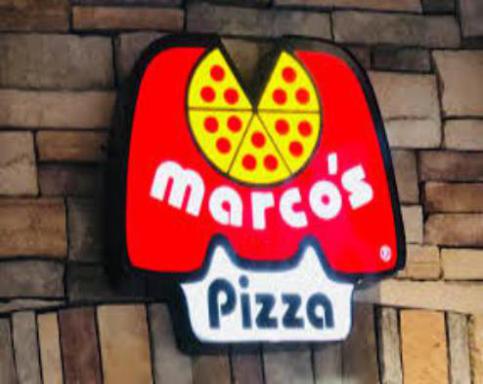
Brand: marco's pizza
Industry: Food